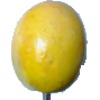
Label: Maracuja 1